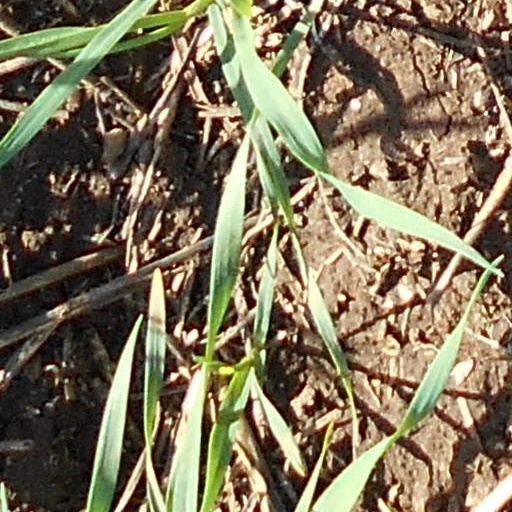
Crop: wheat